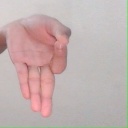
अक्षर: ज्ञ